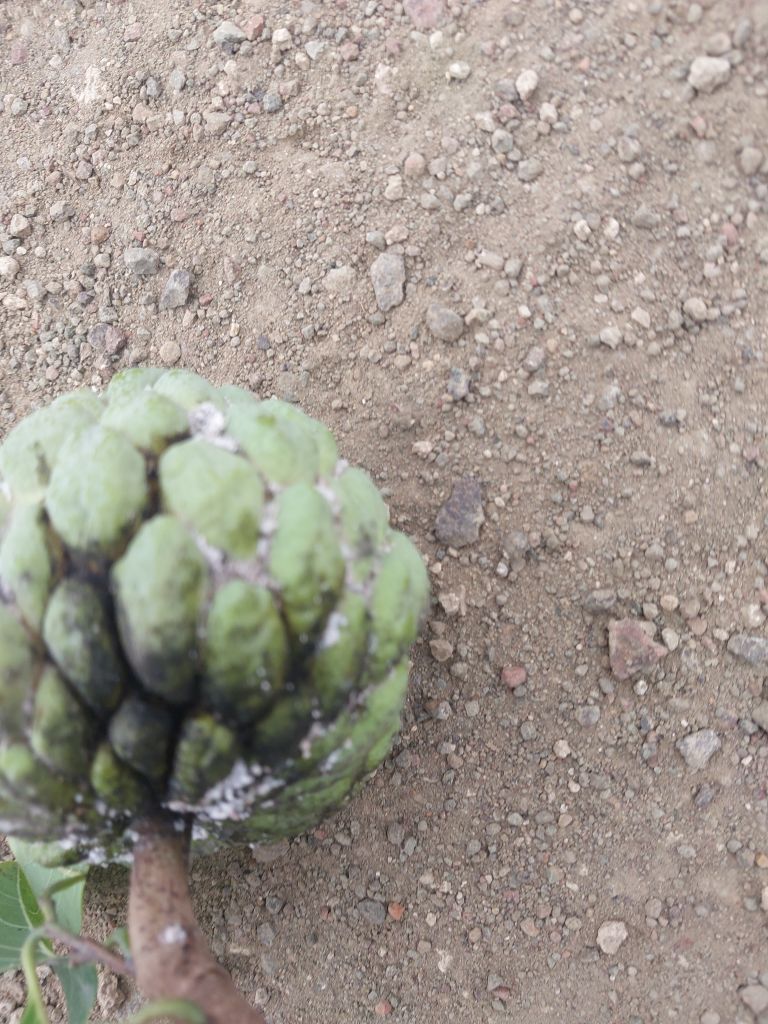
Disease label: Athracnose